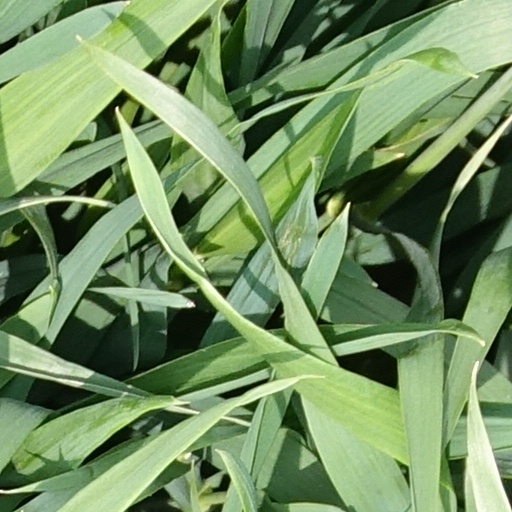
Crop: wheat